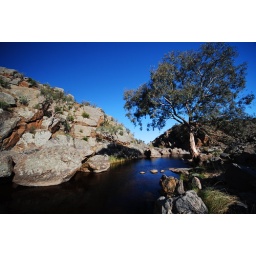
Lovely gum tree by the water at the top of Mannum gorge